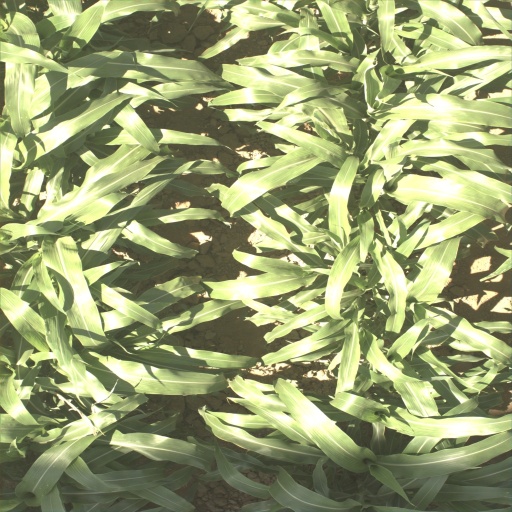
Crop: sorghum